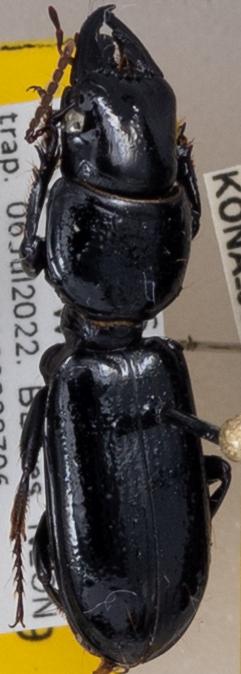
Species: Scarites vicinus
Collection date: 2022-07-06
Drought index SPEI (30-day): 1.128
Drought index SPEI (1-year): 0.006
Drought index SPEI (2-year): -0.05